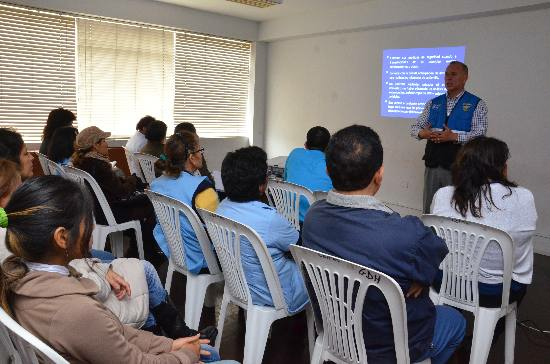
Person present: Yes